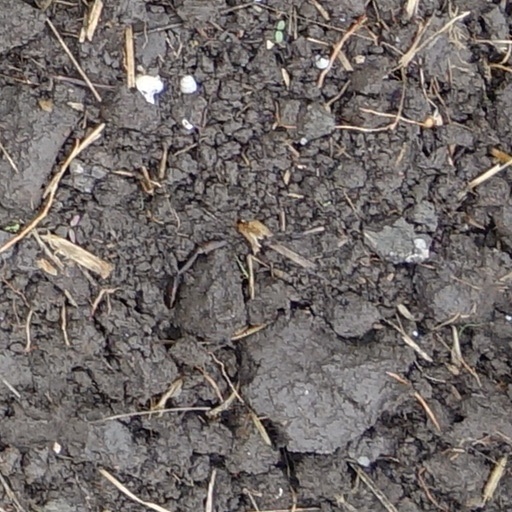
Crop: wheat